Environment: real
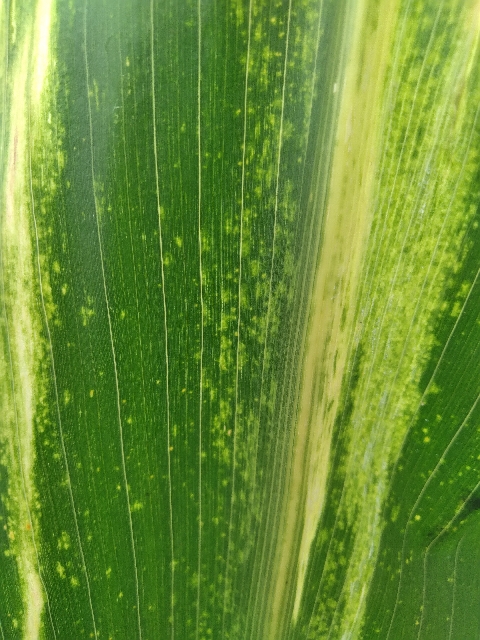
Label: lethal_necrosis